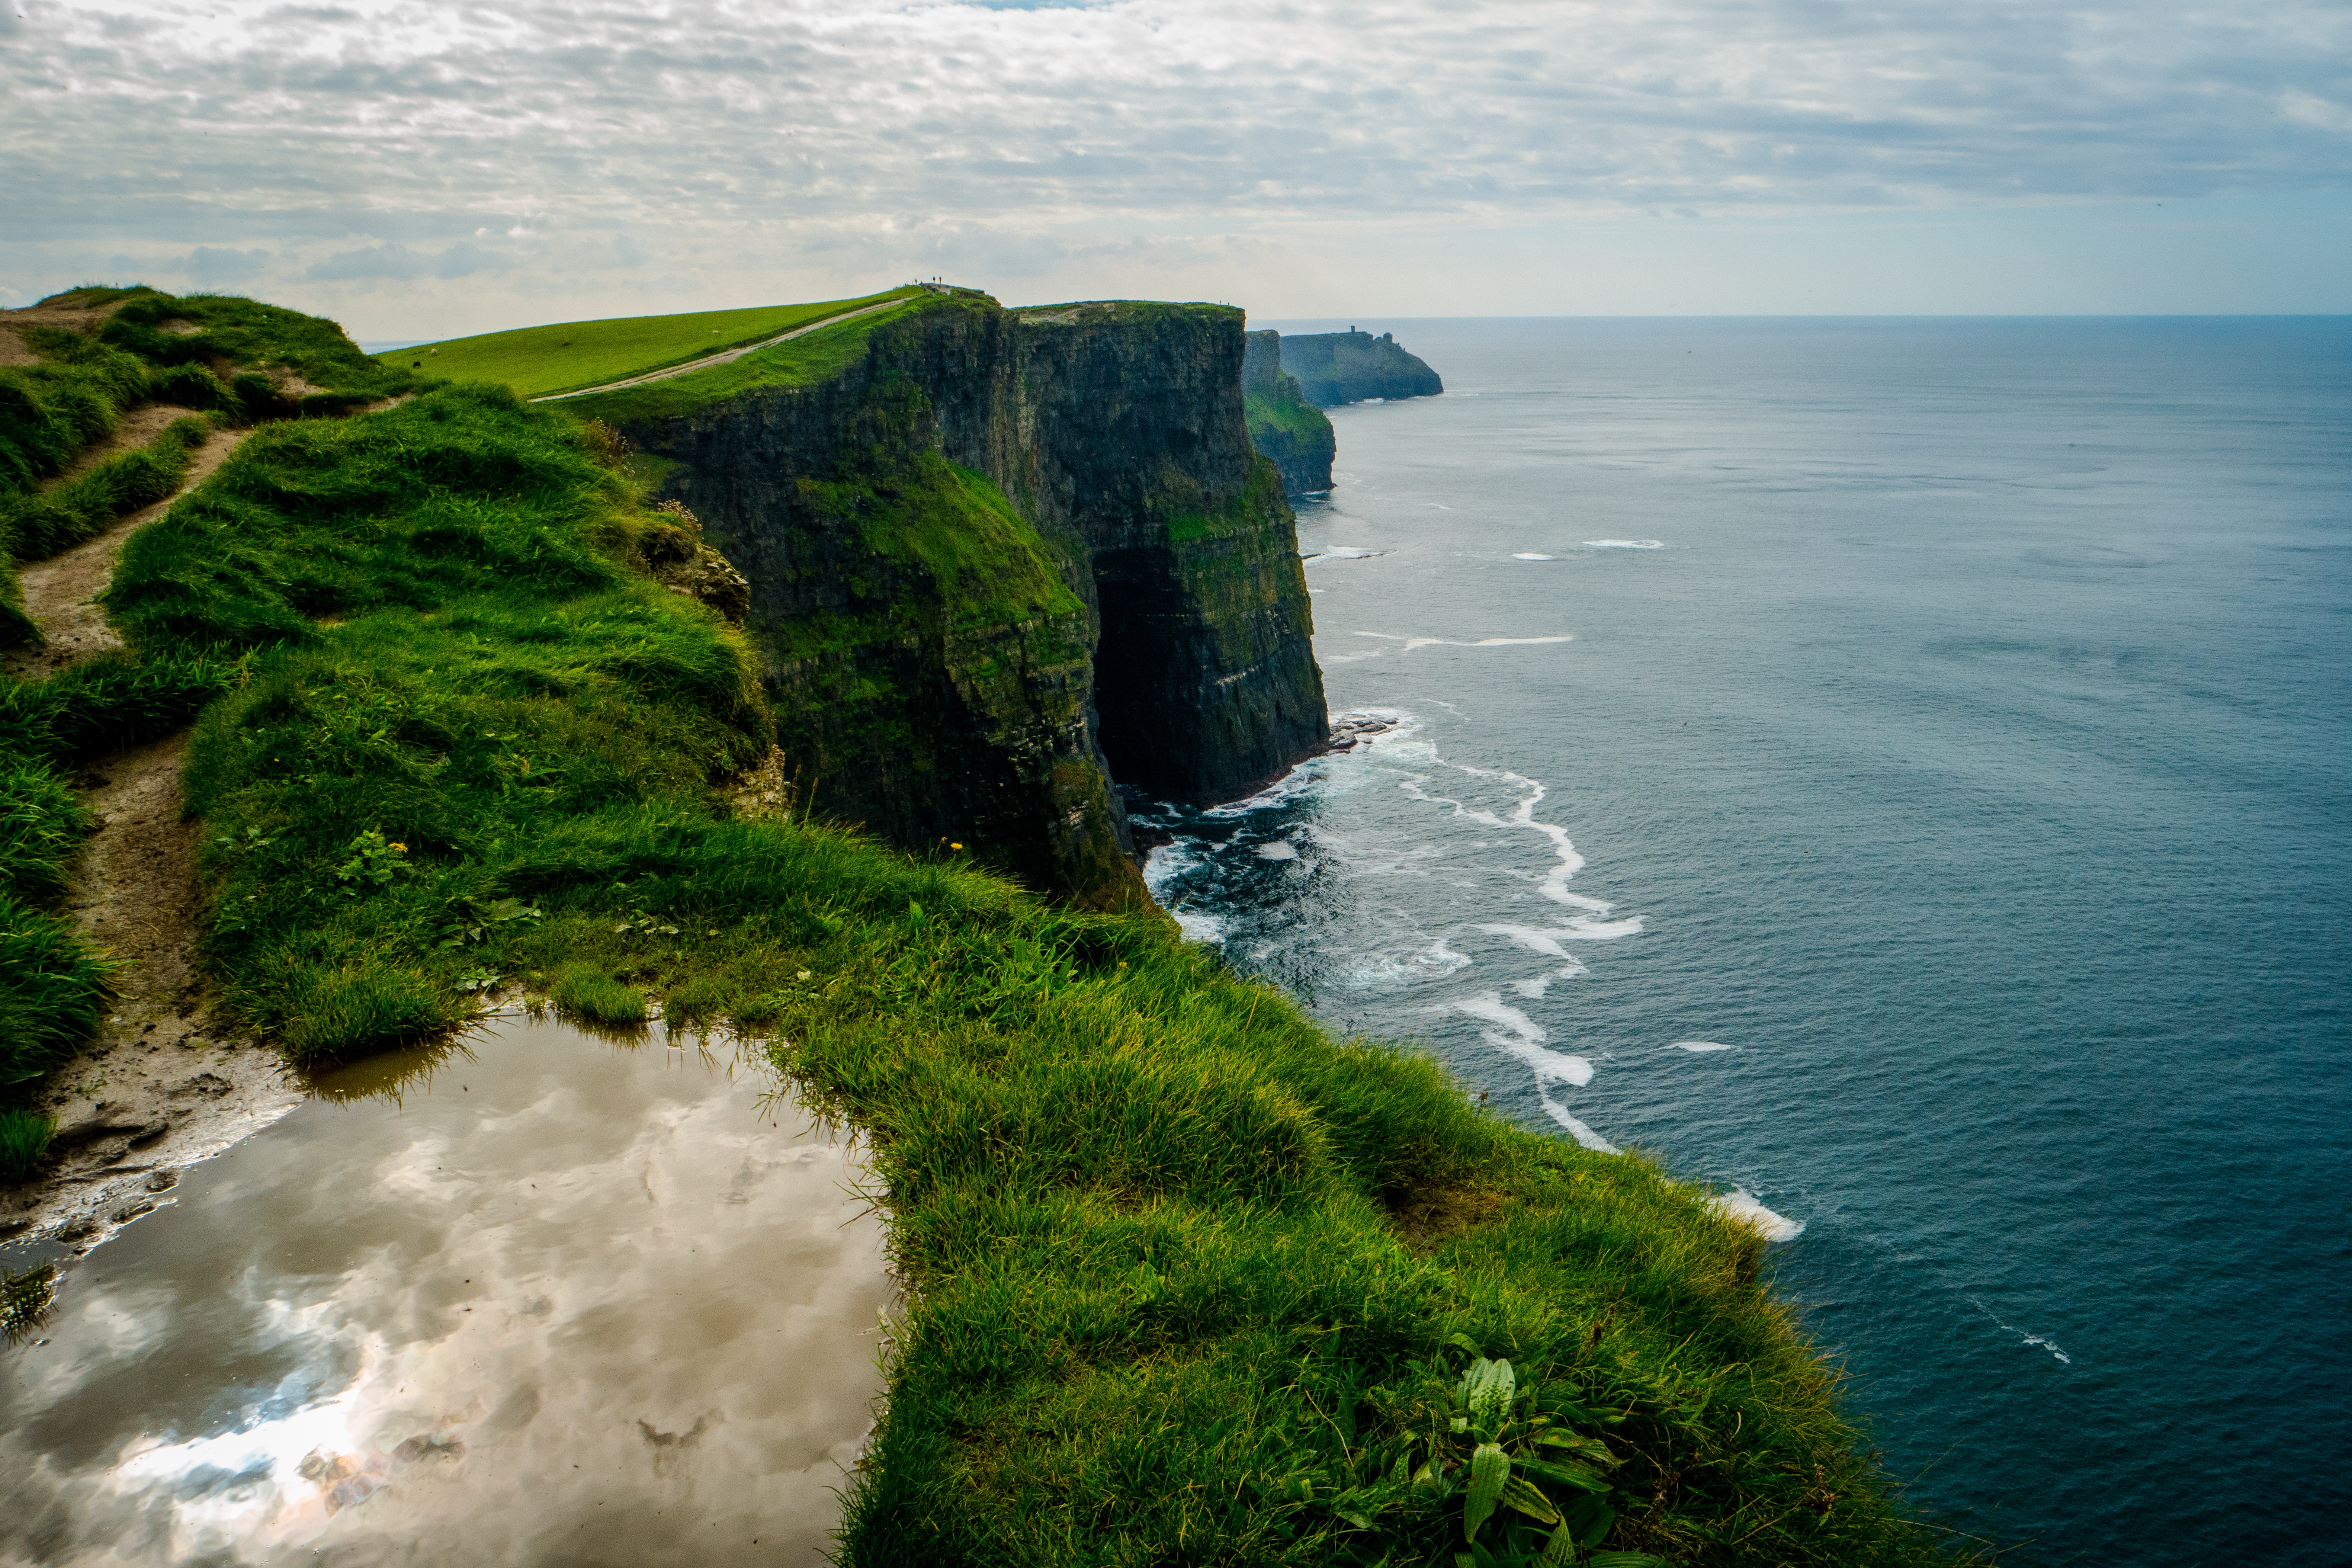
beach, landscape, sea, coast, water, nature, rock, ocean, horizon, shore, wave, cliff, cove, bay, island, fjord, terrain, body of water, cape, islet, landform, aerial photography, geographical feature